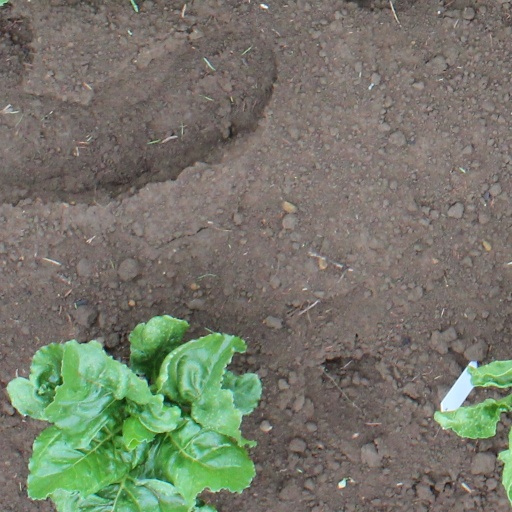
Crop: sugar beet